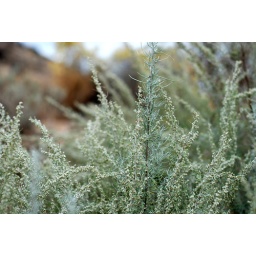
green plants in dessert